Zach Charbonnet

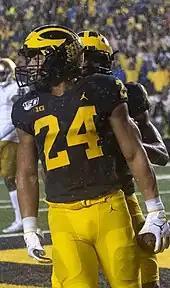
Charbonnet in 2019.

Shortly after his enrollment at Michigan in January 2019, Charbonnet underwent knee surgery. He missed spring practice while recuperating, but was recovered by late summer.